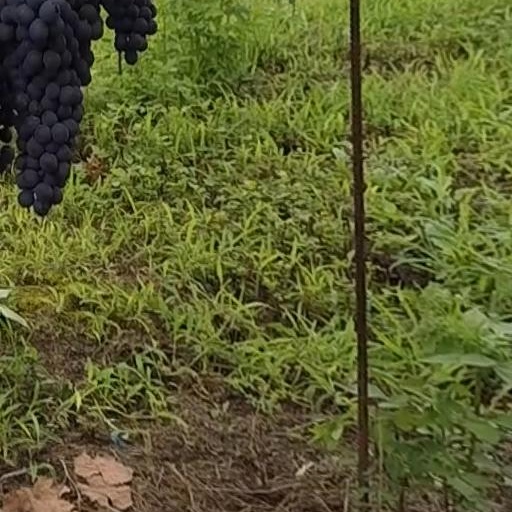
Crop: grape